Peter Archer (actor)

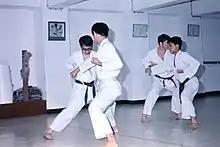
Peter Archer (back right) in Odokan (Hong Kong)

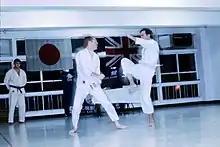
Peter Archer (left) officiating during grading at Odokan (Hong Kong)

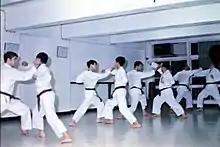
Peter Archer (left) in Odokan Dojo (Hong Kong). (photos by Ceegie at www.lens-art.co.uk)

Archer was a successful karate champion in Hong Kong. During a tournament, Bruce Lee approached him after watching Archer fight.